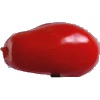
Label: Tomato 2